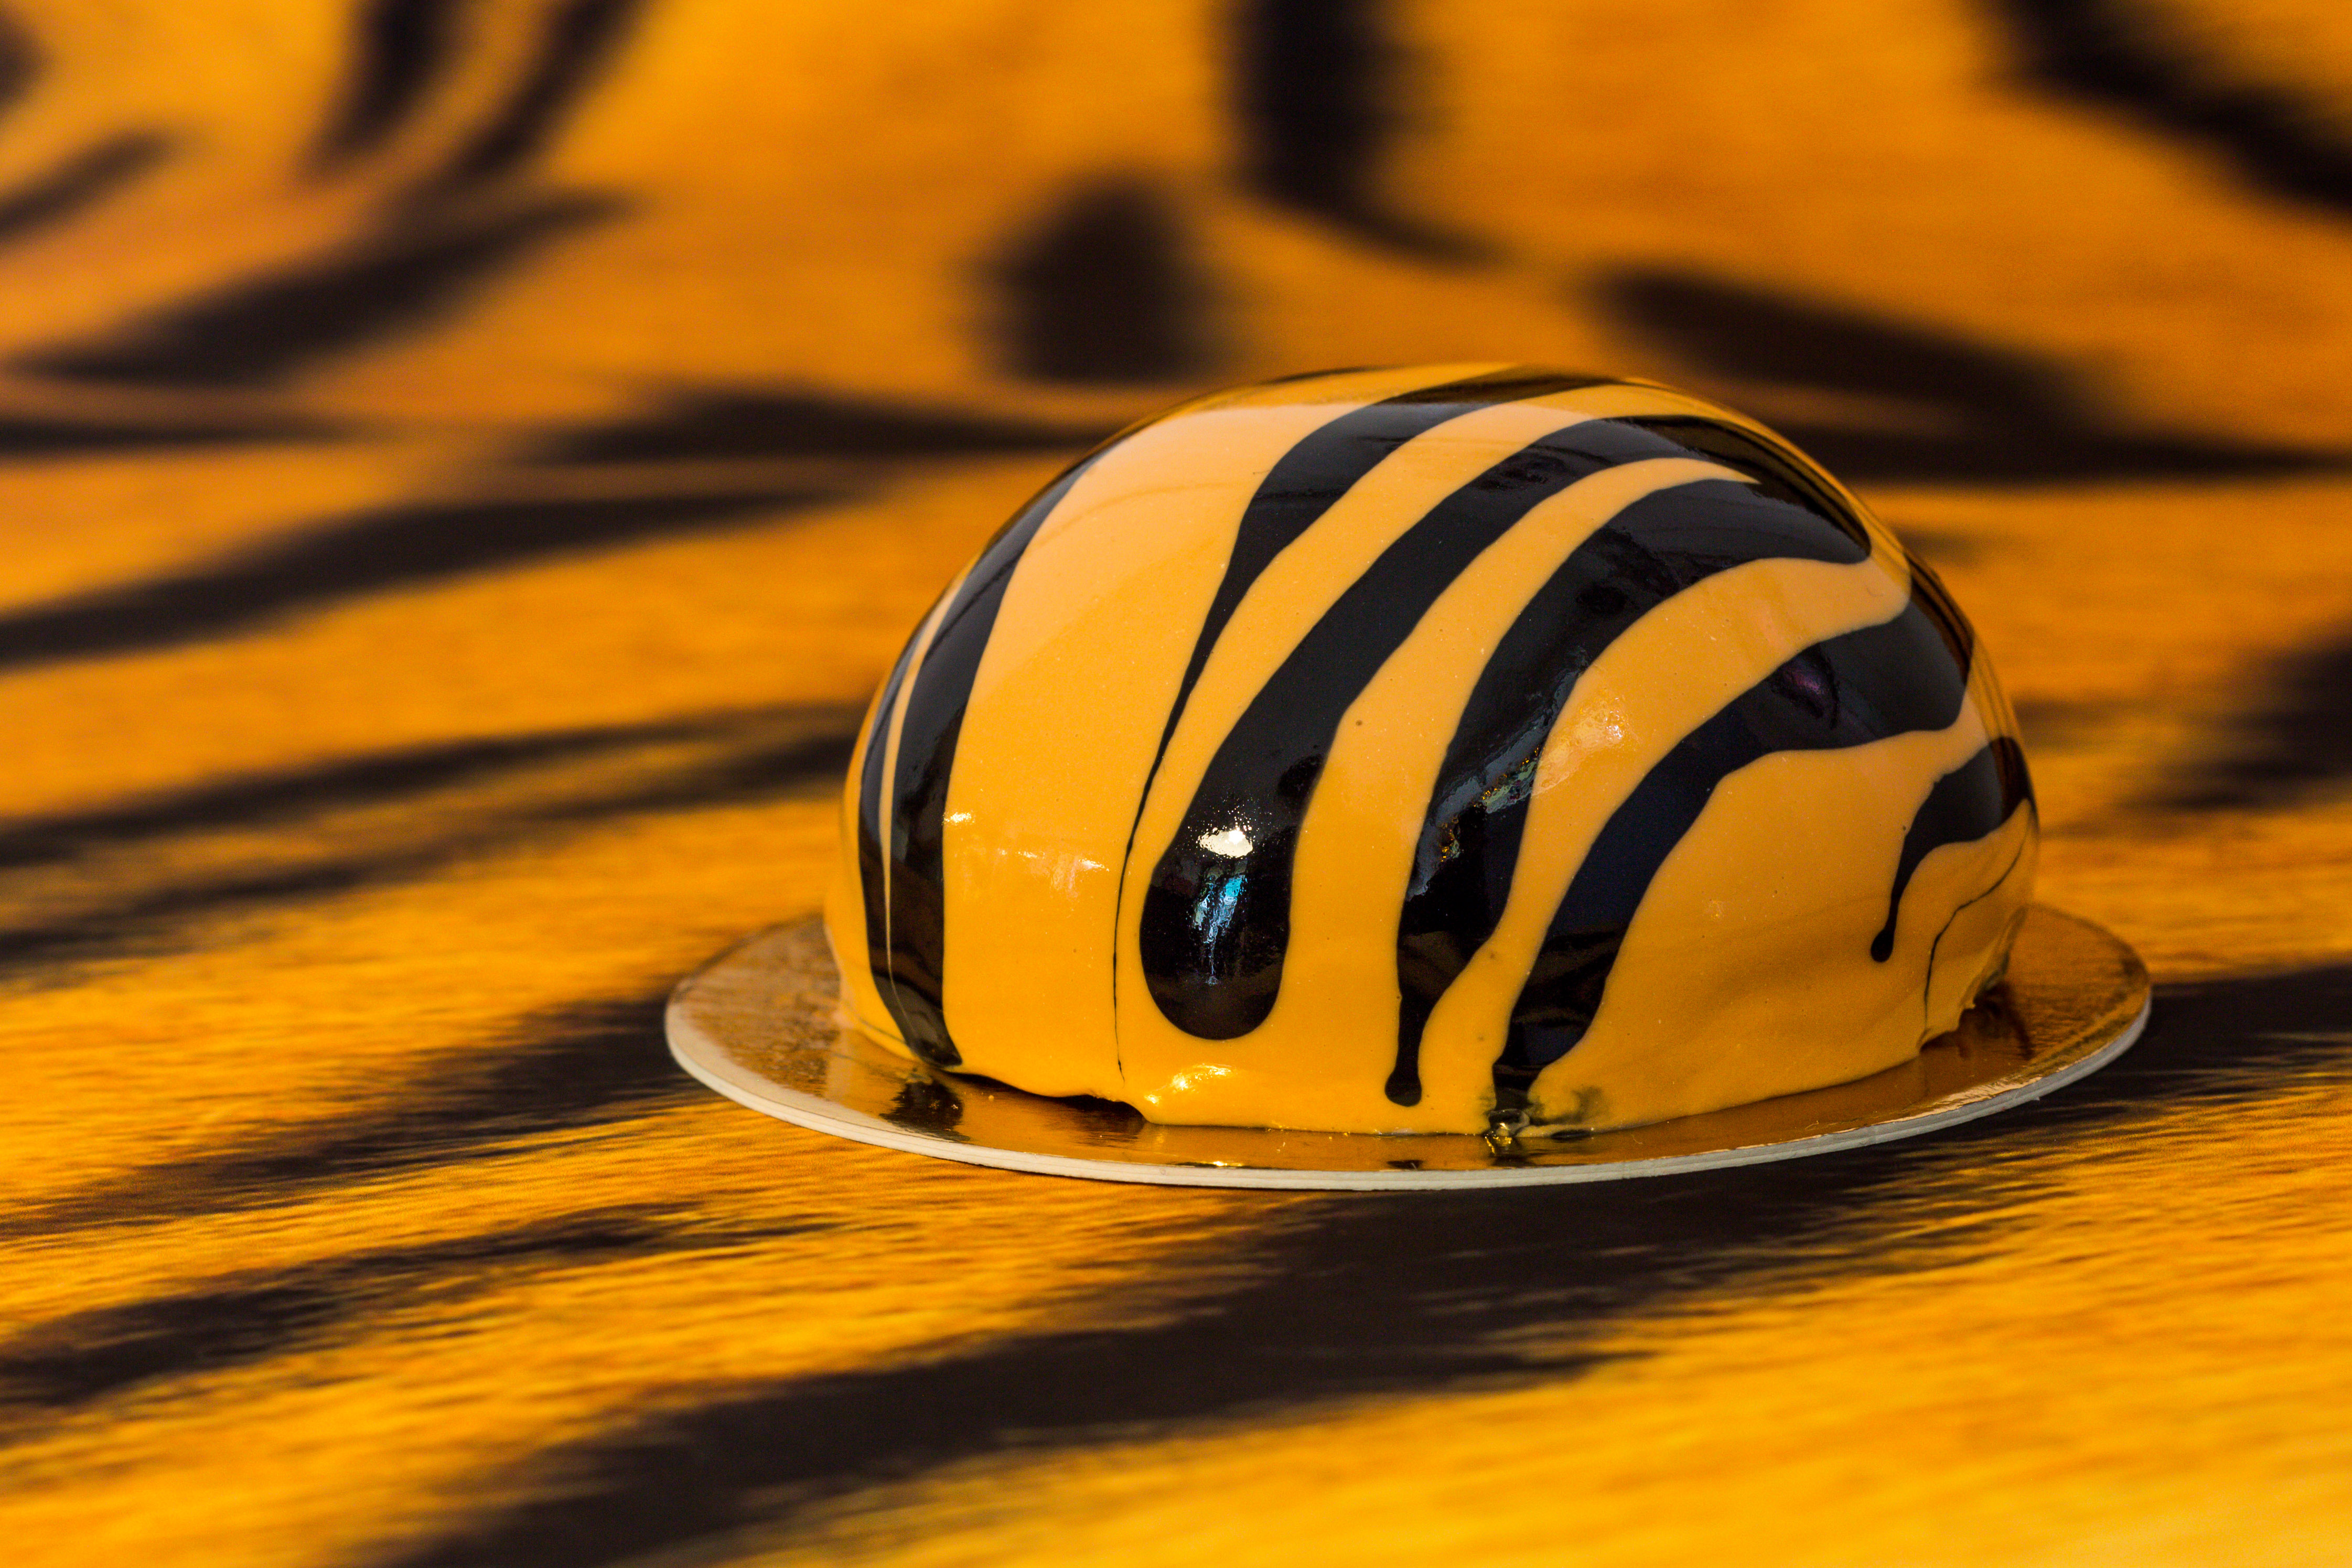
food, bicycle helmet, hat, wood, orange, headgear, baked goods, bicycles equipment and supplies, Tints and shades, automotive design, automotive tire, cap, automotive wheel system, personal protective equipment, sports gear, fashion accessory, font, rolling, sweetness, cuisine, rim, pattern, circle, metal, shadow, comfort food